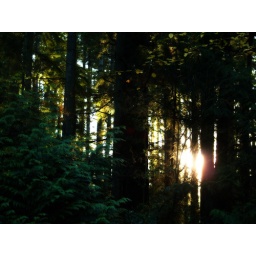
Sunlight pouring through the trees on a cold, clear winter morning in Port Orchard, WA